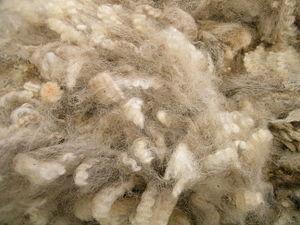
L’élevage, ou vacherie en français louisianais, est l'ensemble des activités qui assurent la multiplication des animaux souvent domestiques, parfois sauvages, pour l'usage des humains.
Dundee est la quatrième plus grande ville d'Écosse. Son histoire commence avec les Pictes à l'Âge du fer. Pendant la période médiévale, la ville fut le théâtre de nombreuses batailles. Durant la révolution industrielle, l'industrie locale du jute permit à la ville de prendre un essor rapide. L'industrie de la marmelade de Dundee et le journalisme permirent également à Dundee de gagner en importance, et est à l'origine de son surnom de « 3 J ».